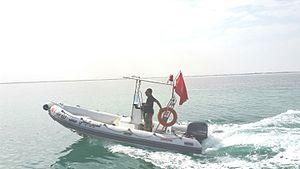
Bateau garde nationale tunisienne
Le tourisme en Tunisie est l'un des secteurs importants de l'économie de la Tunisie et une source de devises pour le pays. Le tourisme a un effet d'entraînement sur d'autres secteurs économiques, tels que le transport, les communications, l'artisanat, le commerce et le bâtiment.